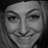
Emotion: happy